Wang Qishan

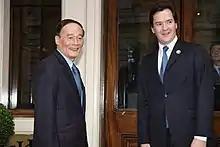
George Osborne with Wang Qishan outside the Institute of Directors in London, 8 September 2011

Wang was named as one of the most influential people in the world in the 2009 Time 100 list.